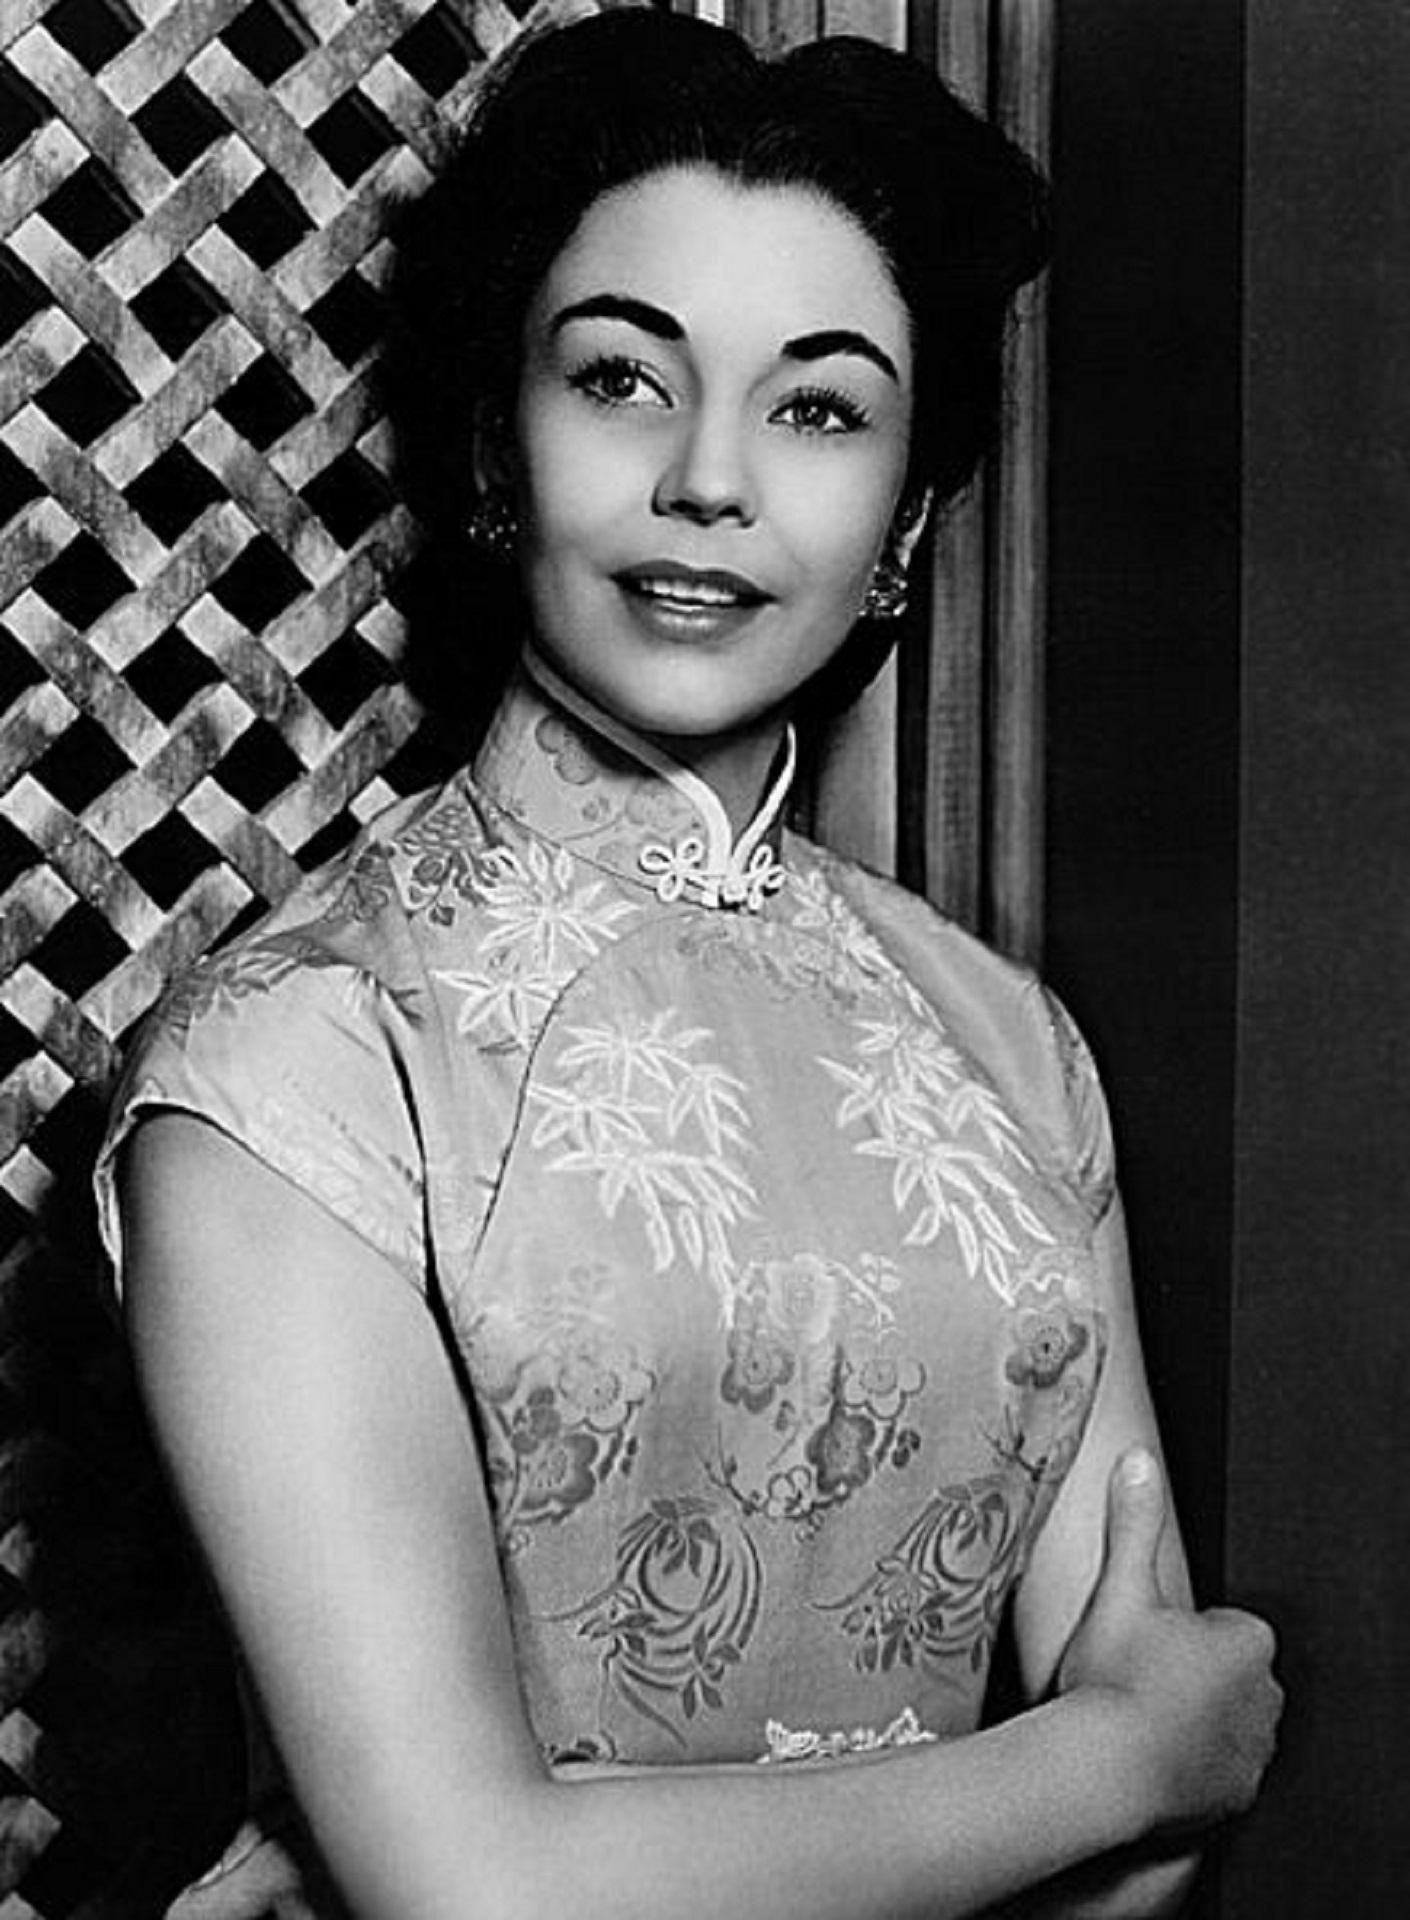
person, black and white, woman, white, photography, star, female, portrait, model, fashion, profession, black, monochrome, lady, hairstyle, dress, photograph, beauty, films, movies, actress, photo shoot, golden age, monochrome photography, portrait photography, supermodel, motion pictures, jennifer jones, award winner, jennifer jones simon, song of bernadette